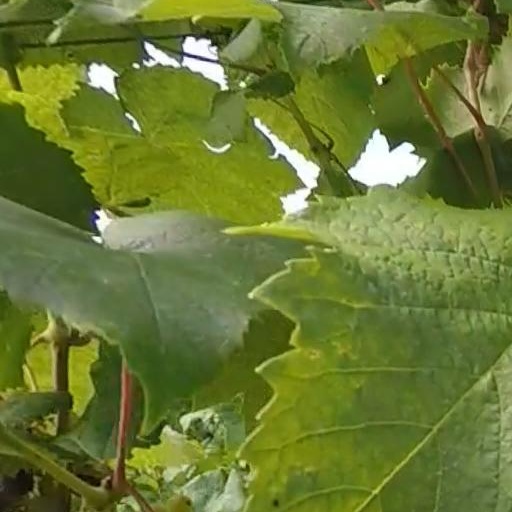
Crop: grape